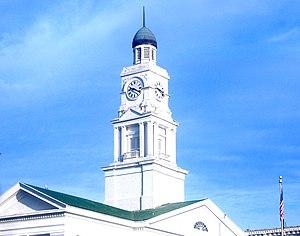
Winchester est une ville américaine, siège du comté de Clark, dans l’État du Kentucky. Elle comptait 18 368 habitants lors du recensement de 2010.